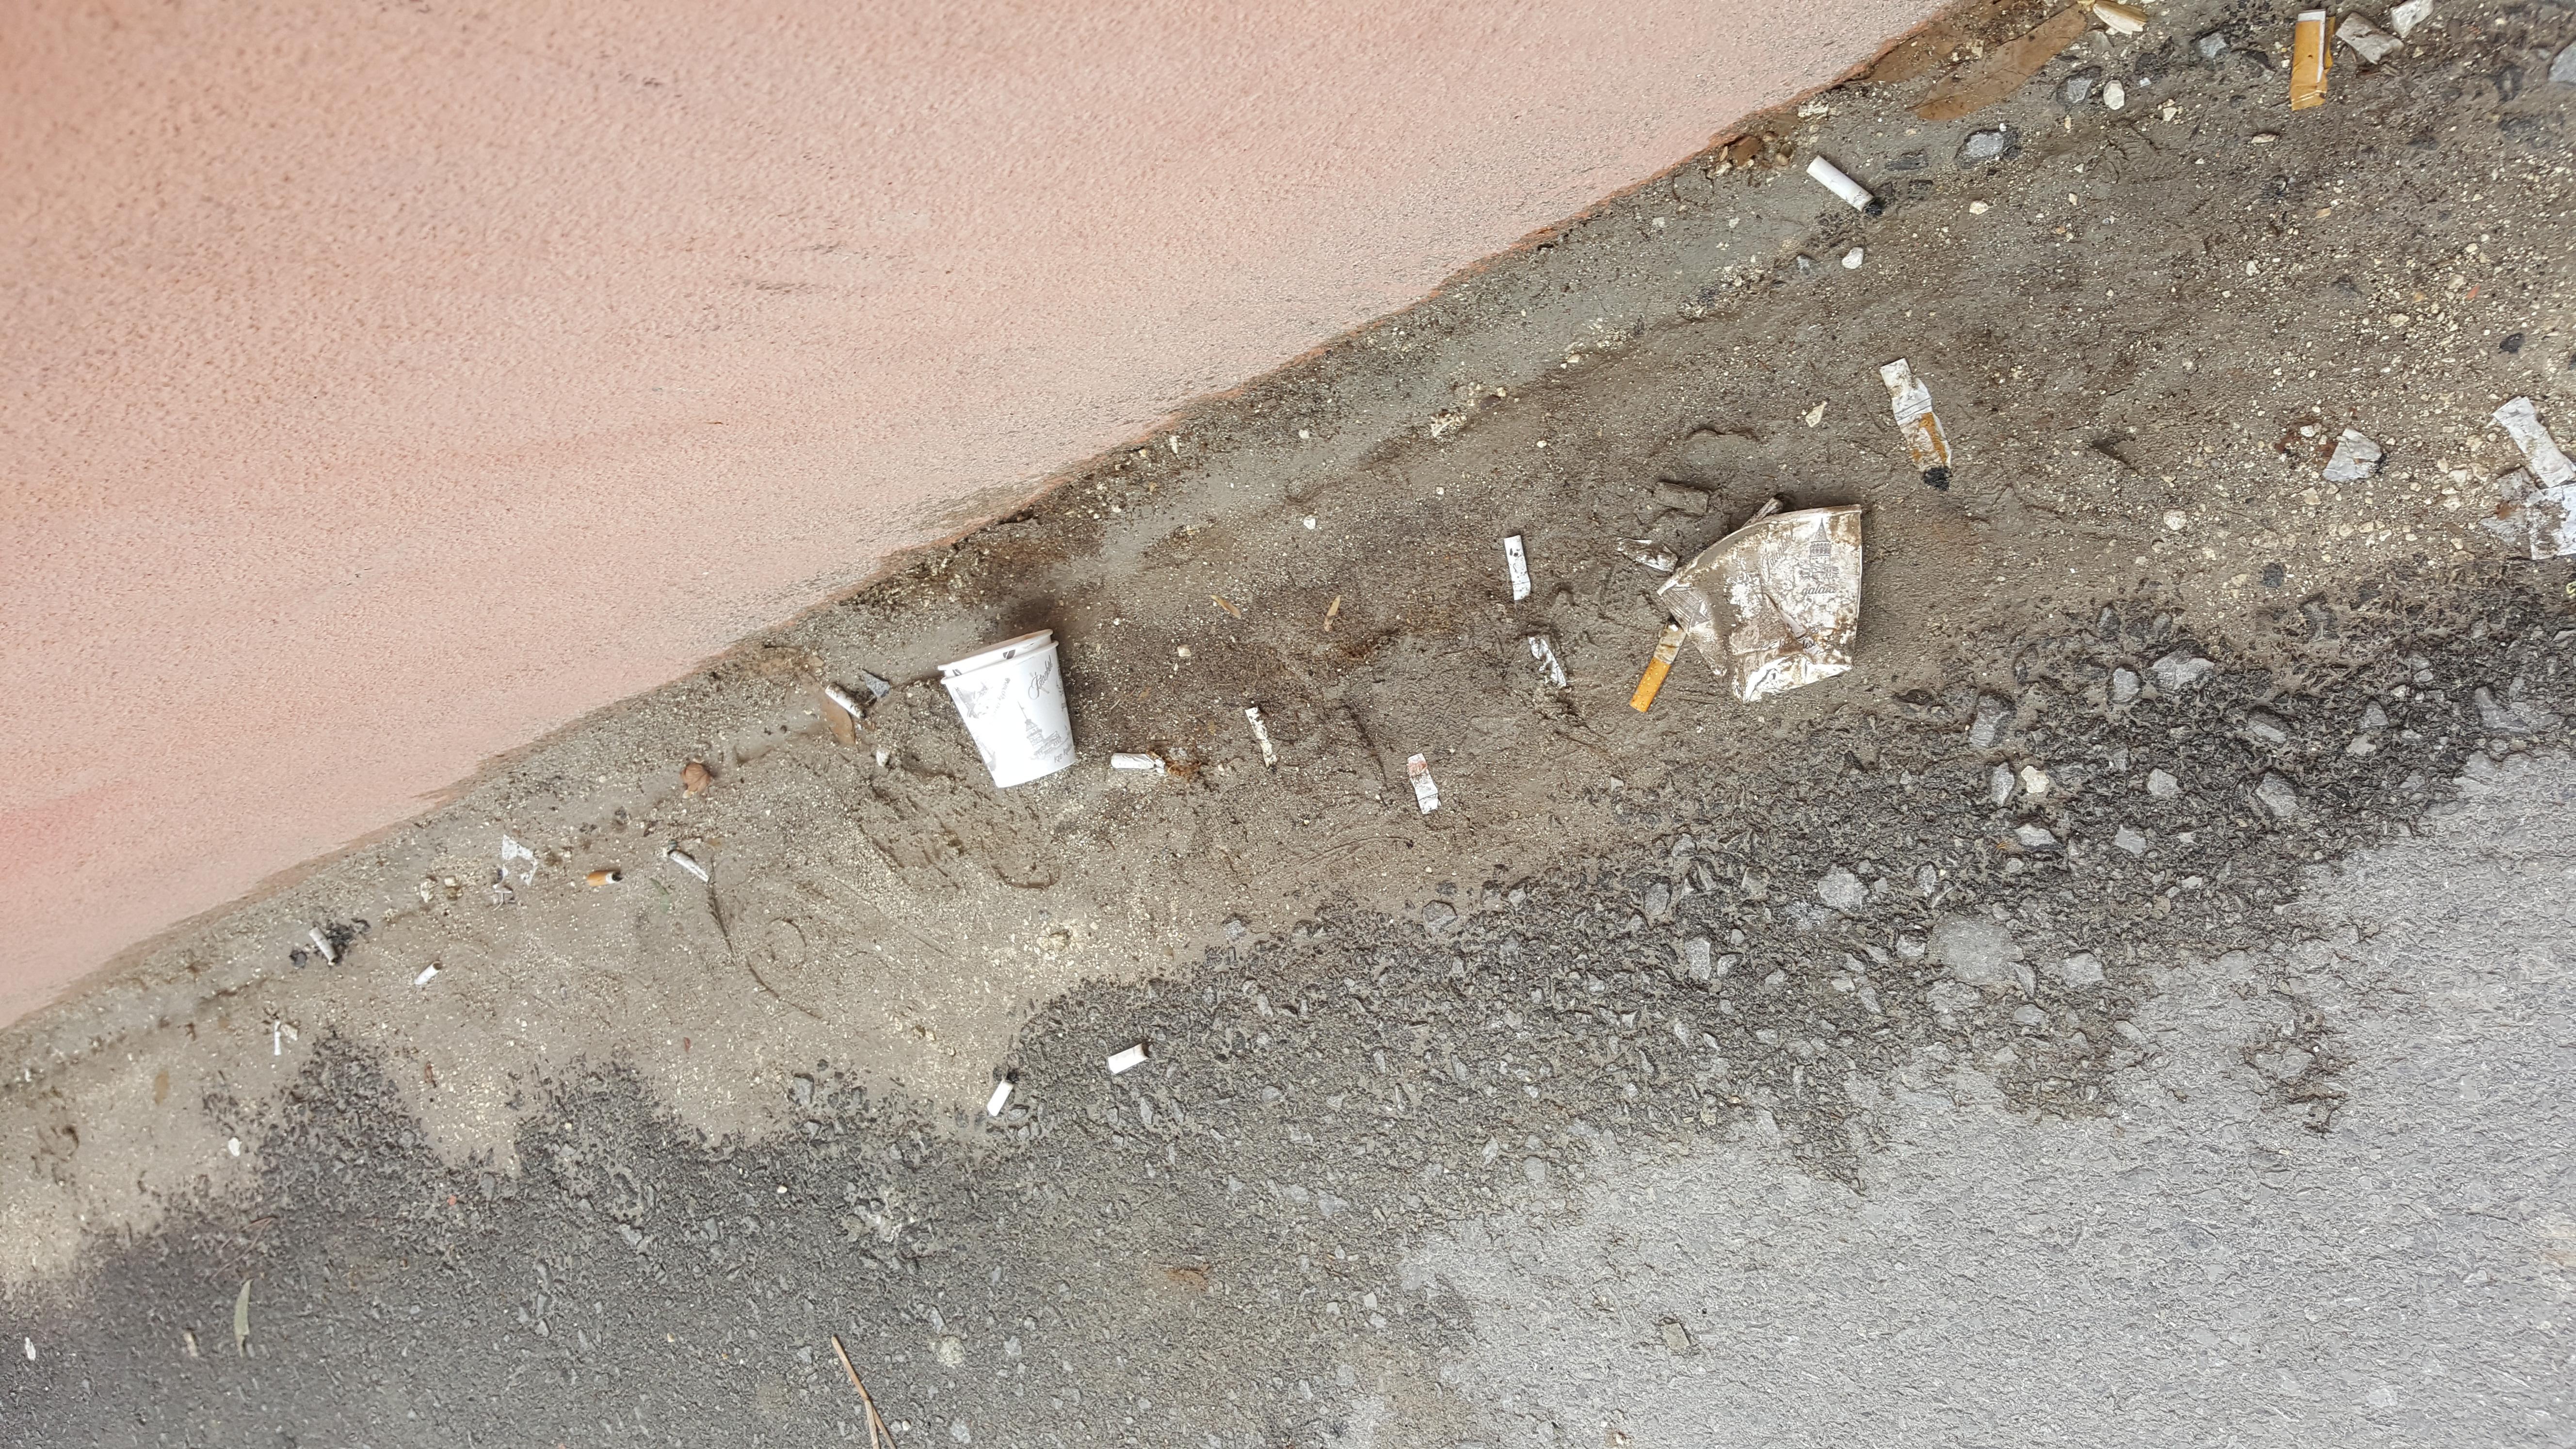
Object: Cigarette (Cigarette)

Object: Cigarette (Cigarette)

Object: Cigarette (Cigarette)

Object: Cigarette (Cigarette)

Object: Cigarette (Cigarette)

Object: Paper cup (Cup)

Object: Paper cup (Cup)

Object: Cigarette (Cigarette)

Object: Cigarette (Cigarette)

Object: Cigarette (Cigarette)

Object: Cigarette (Cigarette)

Object: Cigarette (Cigarette)

Object: Cigarette (Cigarette)

Object: Unlabeled litter (Unlabeled litter)

Object: Unlabeled litter (Unlabeled litter)

Object: Paper cup (Cup)

Object: Cigarette (Cigarette)

Object: Wrapping paper (Paper)

Object: Unlabeled litter (Unlabeled litter)

Object: Cigarette (Cigarette)

Object: Unlabeled litter (Unlabeled litter)

Object: Unlabeled litter (Unlabeled litter)

Object: Unlabeled litter (Unlabeled litter)

Object: Unlabeled litter (Unlabeled litter)